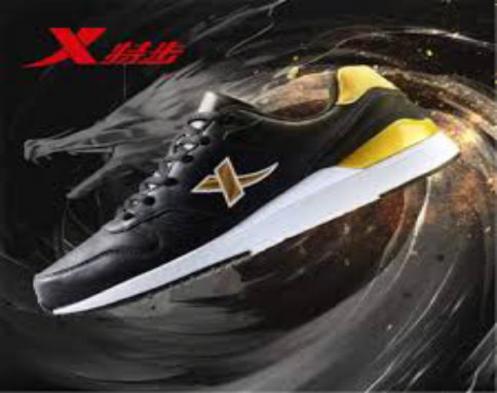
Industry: Clothes